Spice Engineering

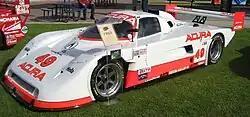
An Acura-powered Spice SE91P from the IMSA GT Championship.

Spice Engineering was a British racing team founded by driver Gordon Spice with Raymond Bellm in the early 1980s, later becoming a successful sports car constructor in 1986. They competed in the World Sportscar Championship in Europe as well as the IMSA GT Championship in North America, at times partnering with major manufacturers such as General Motors and Honda as well as race engine manufacturer Comptech.